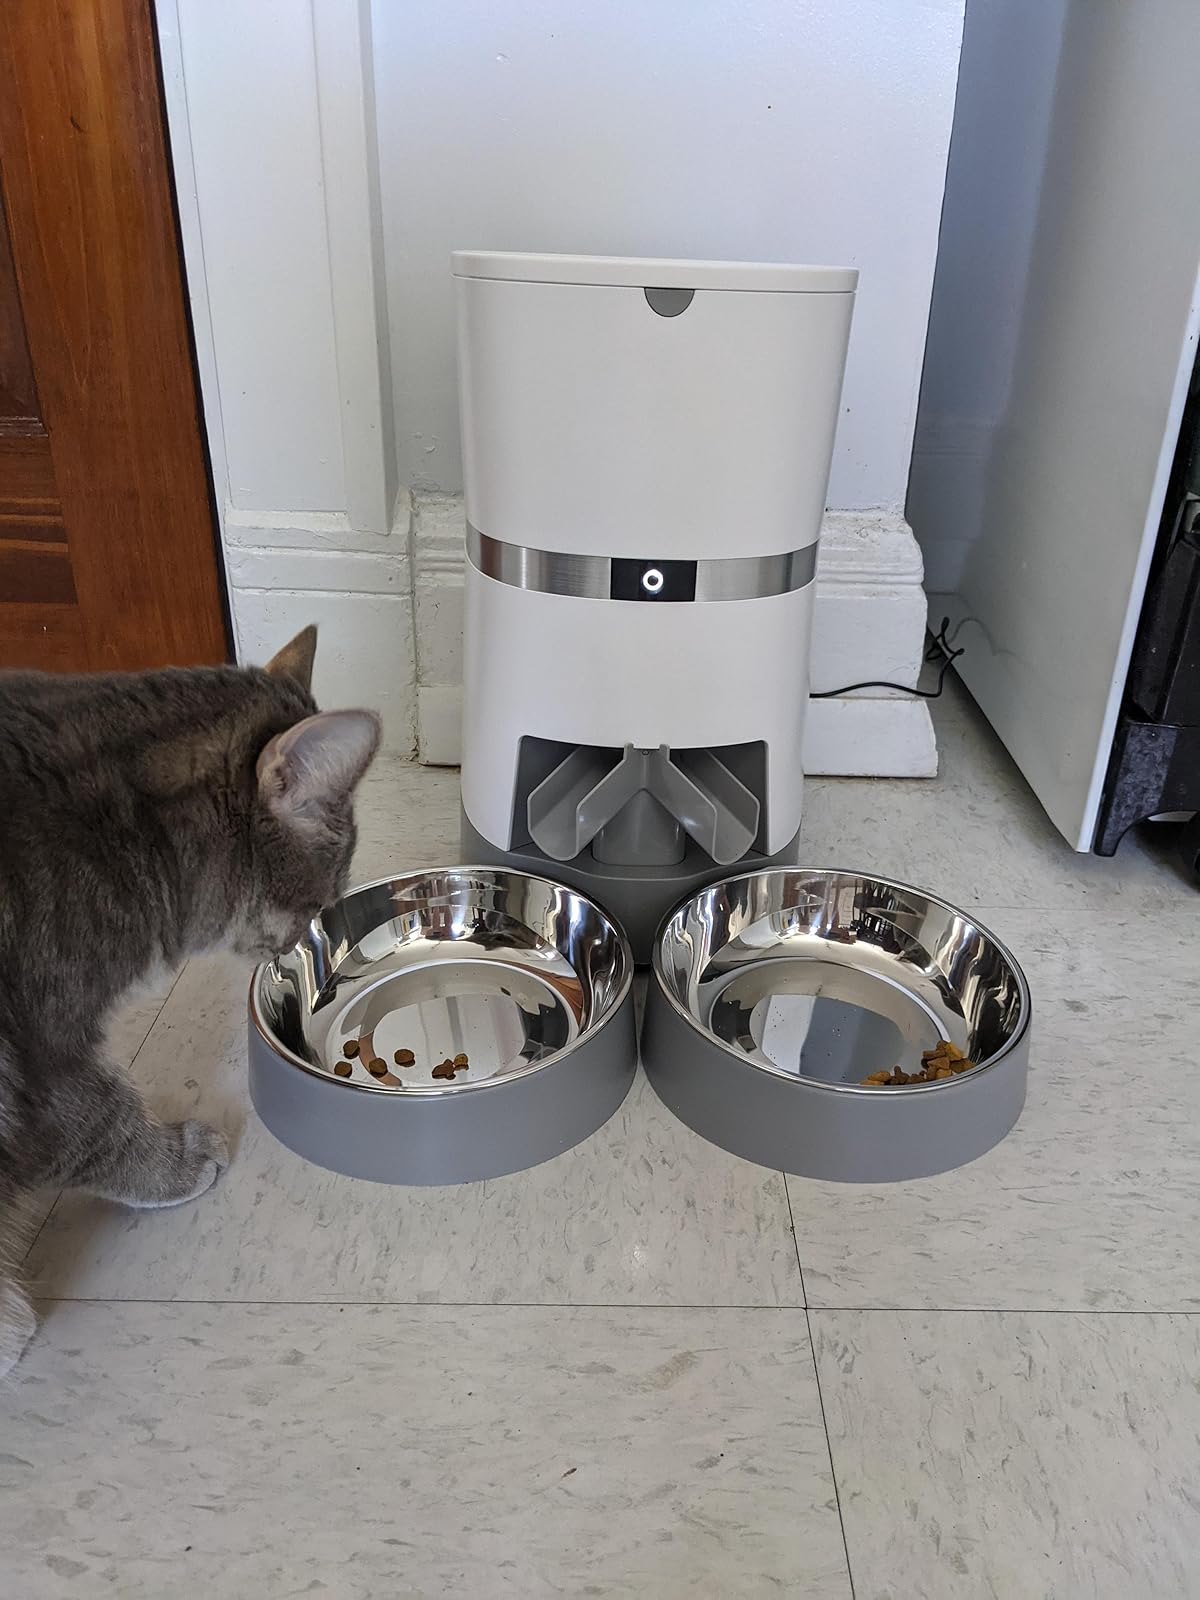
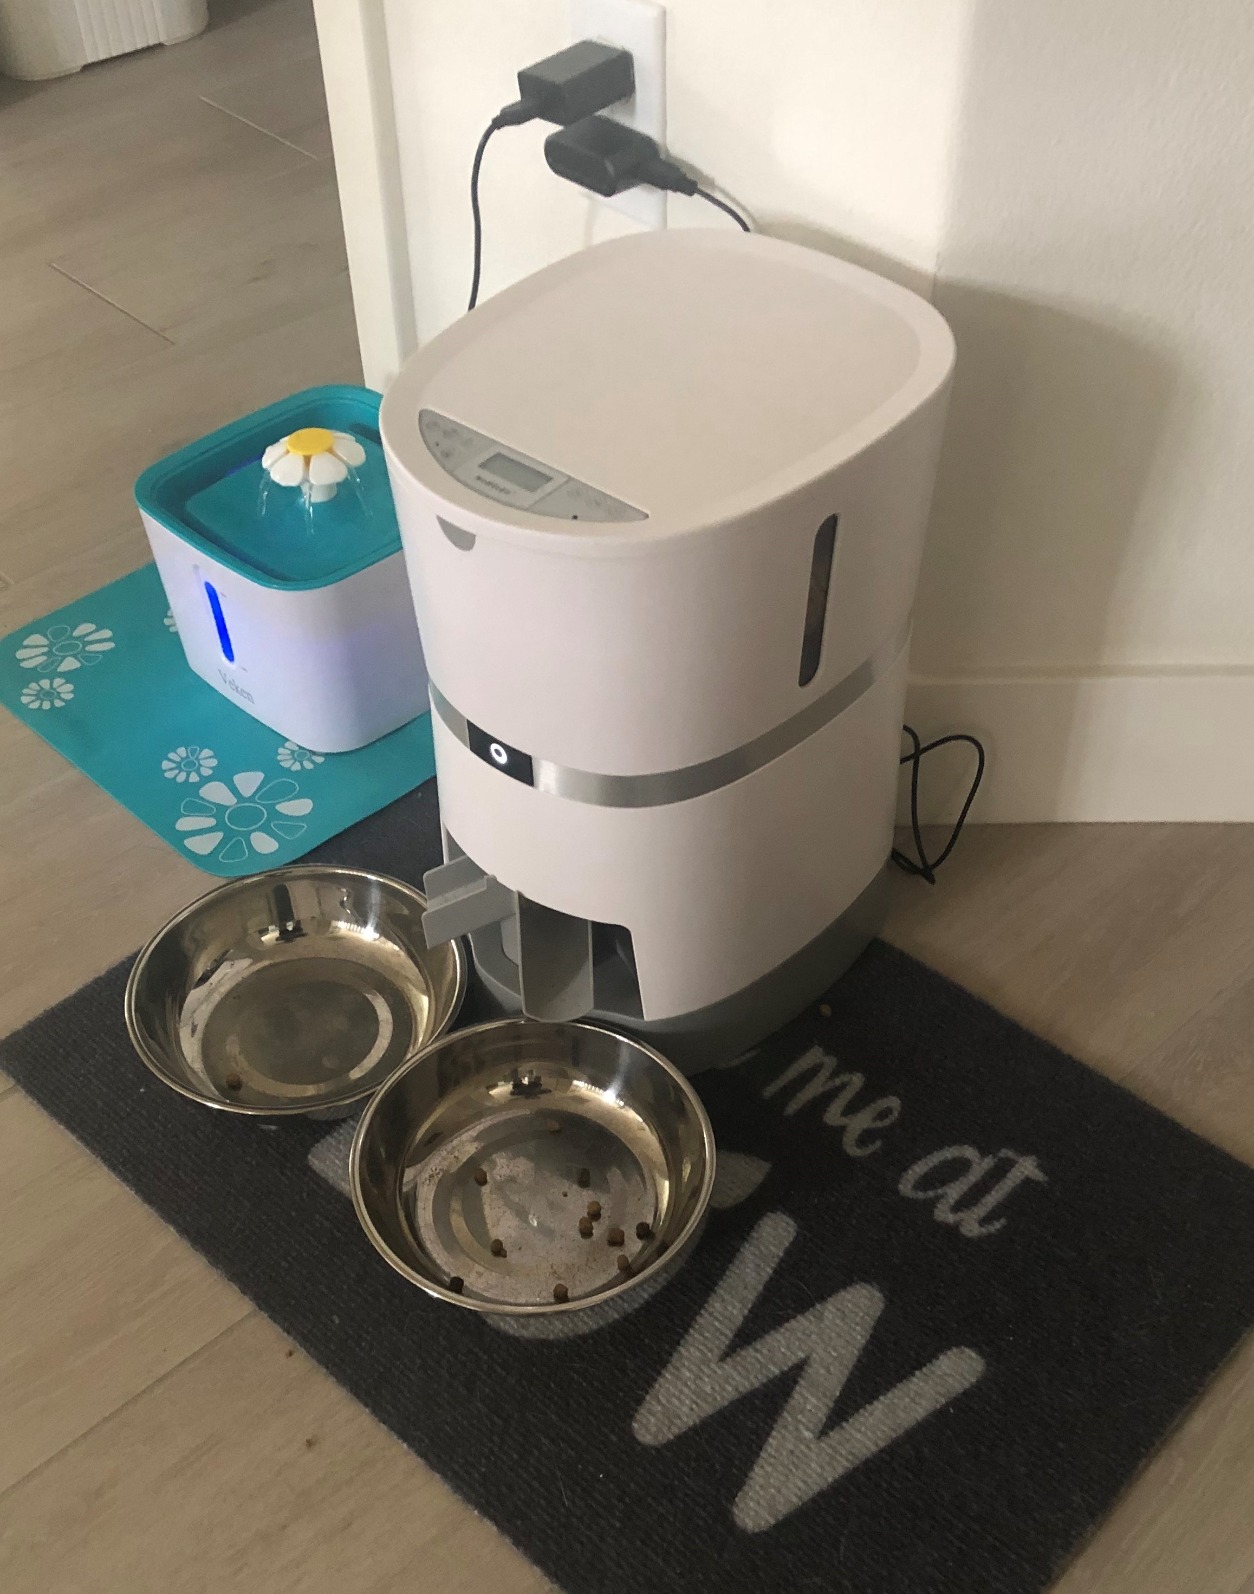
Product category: items_feeder
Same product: yes